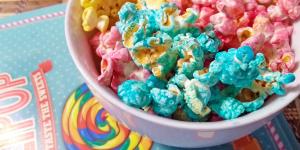
palomitas de colores